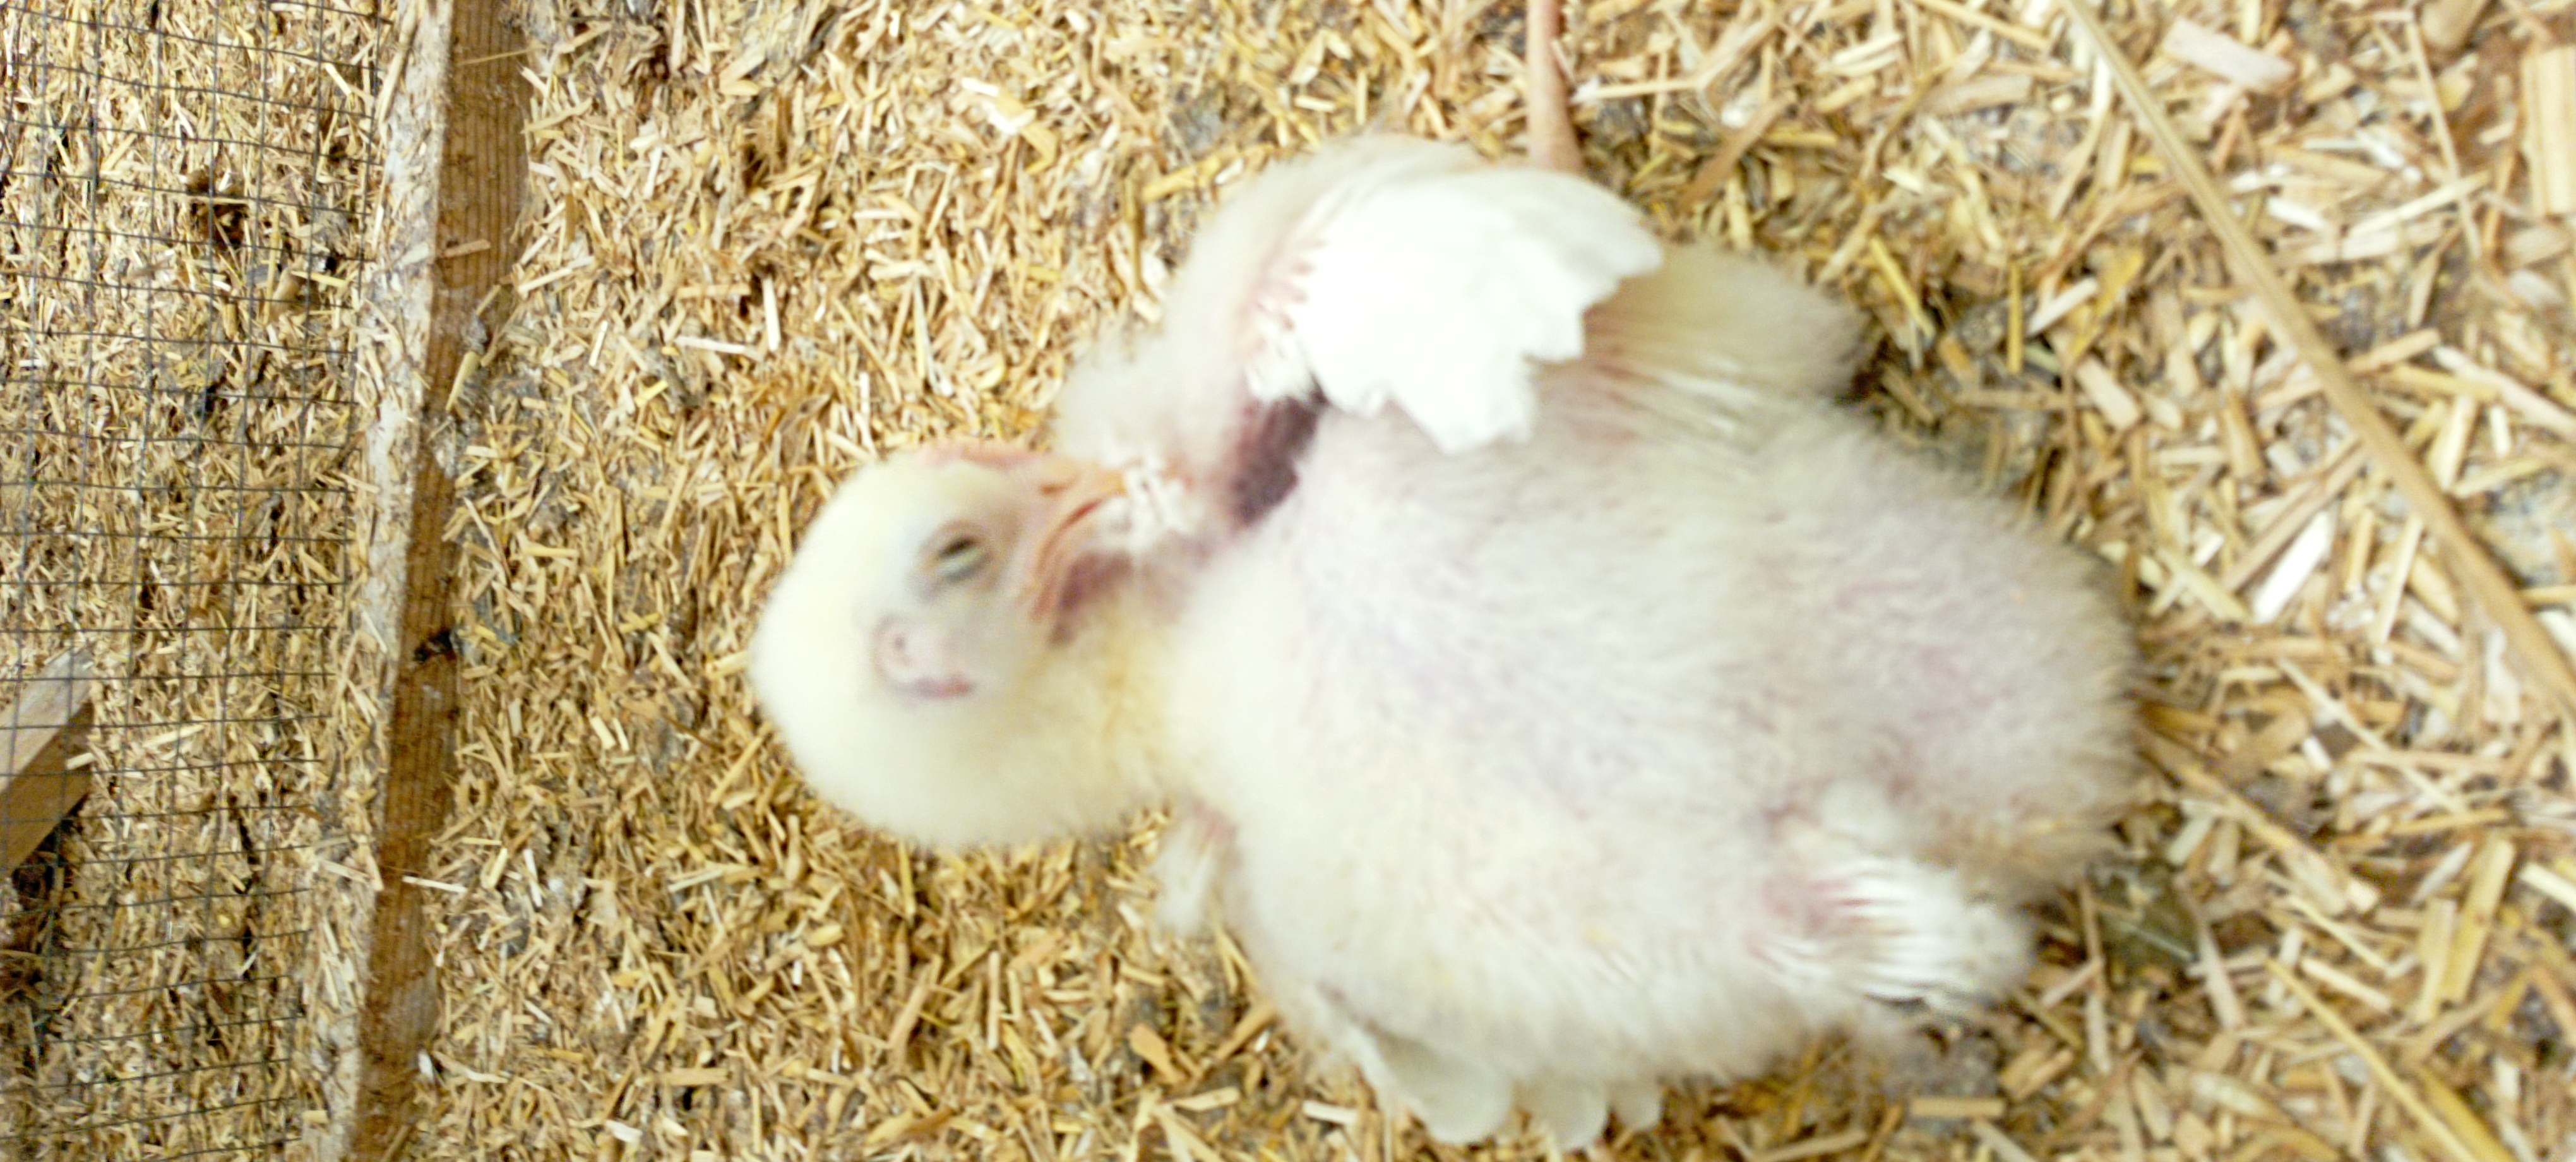
Weight: 668 g